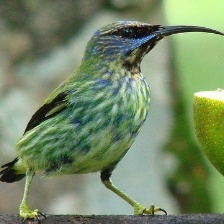
Species: RED LEGGED HONEYCREEPER
Scientific name: CYANERPES CYANEUS